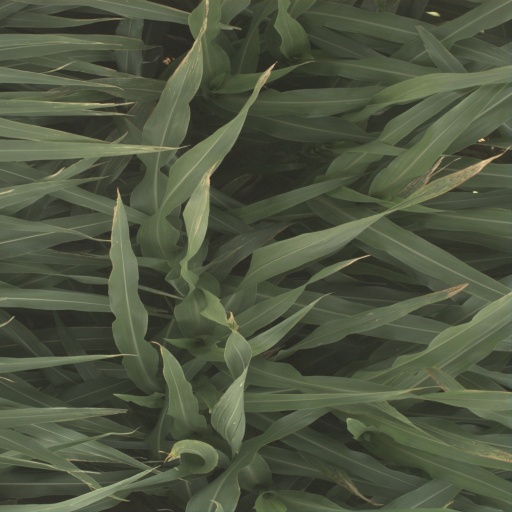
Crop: sorghum